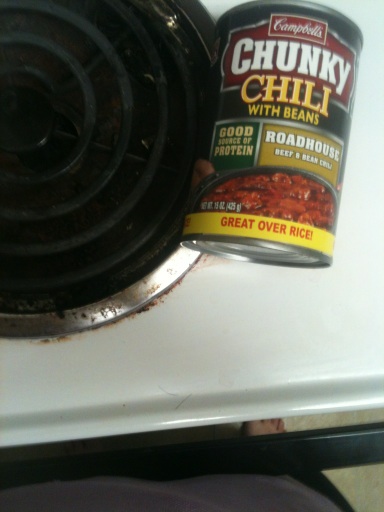Question: Is this chili?
Answer: yes